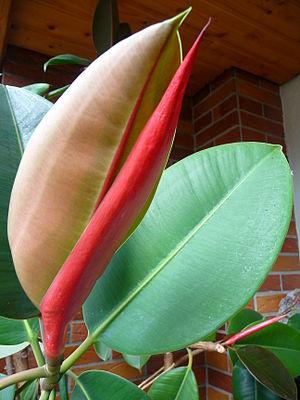
Ficus est un genre dans la famille des Moraceae, représenté par des arbres, des arbustes ou des lianes. Avec plus de 750 espèces connues il s'agit, avec Dorstenia, d'un des principaux genres de sa famille. Ce sont principalement des plantes tropicales dont toutes ont en commun de produire des inflorescences et infrutescences particulières, les sycones ou figues.